History of the Giro d'Italia

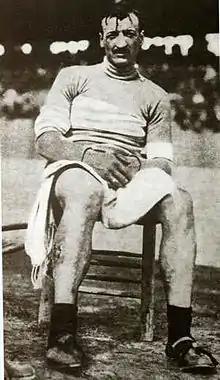
A cyclist sitting down.

The idea of the holding a bicycle race that navigated around Italy was first suggested when "La Gazzetta dello Sport" editor Tullo Morgagni sent a telegram to both the paper's owner, Emilio Costamagna, and cycling editor, Armando Cougnet, stating the need for an Italian tour. At the time "La Gazzetta"'s rival, "Corriere della Sera" was planning on holding a bicycle race of its own, after the success they had gained from holding an automobile race. Morgagni then decided to try and hold their race before "Corriere della Sera" could hold theirs, but "La Gazzetta" lacked the money. However, after the success "La Gazzetta" had with creating the Giro di Lombardia and Milan–San Remo, the owner Costamagna decided to go through with the idea. Their bike race was announced on August 7, 1908 in the first page of that day's edition of "La Gazzetta dello Sport". The race was to be held in May 1909. The idea of the race was inspired by the Tour de France and the success that "L'Auto" had gained from it.